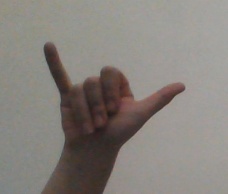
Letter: ya